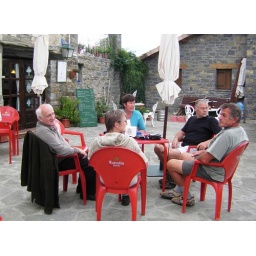
Terras van bar La Cuadra op het dorpsplein in Guaso